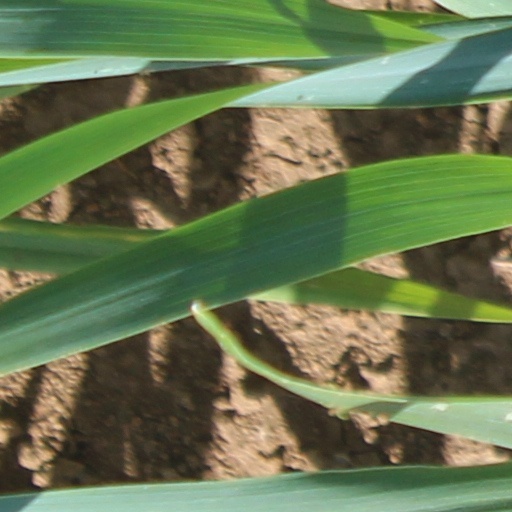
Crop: wheat